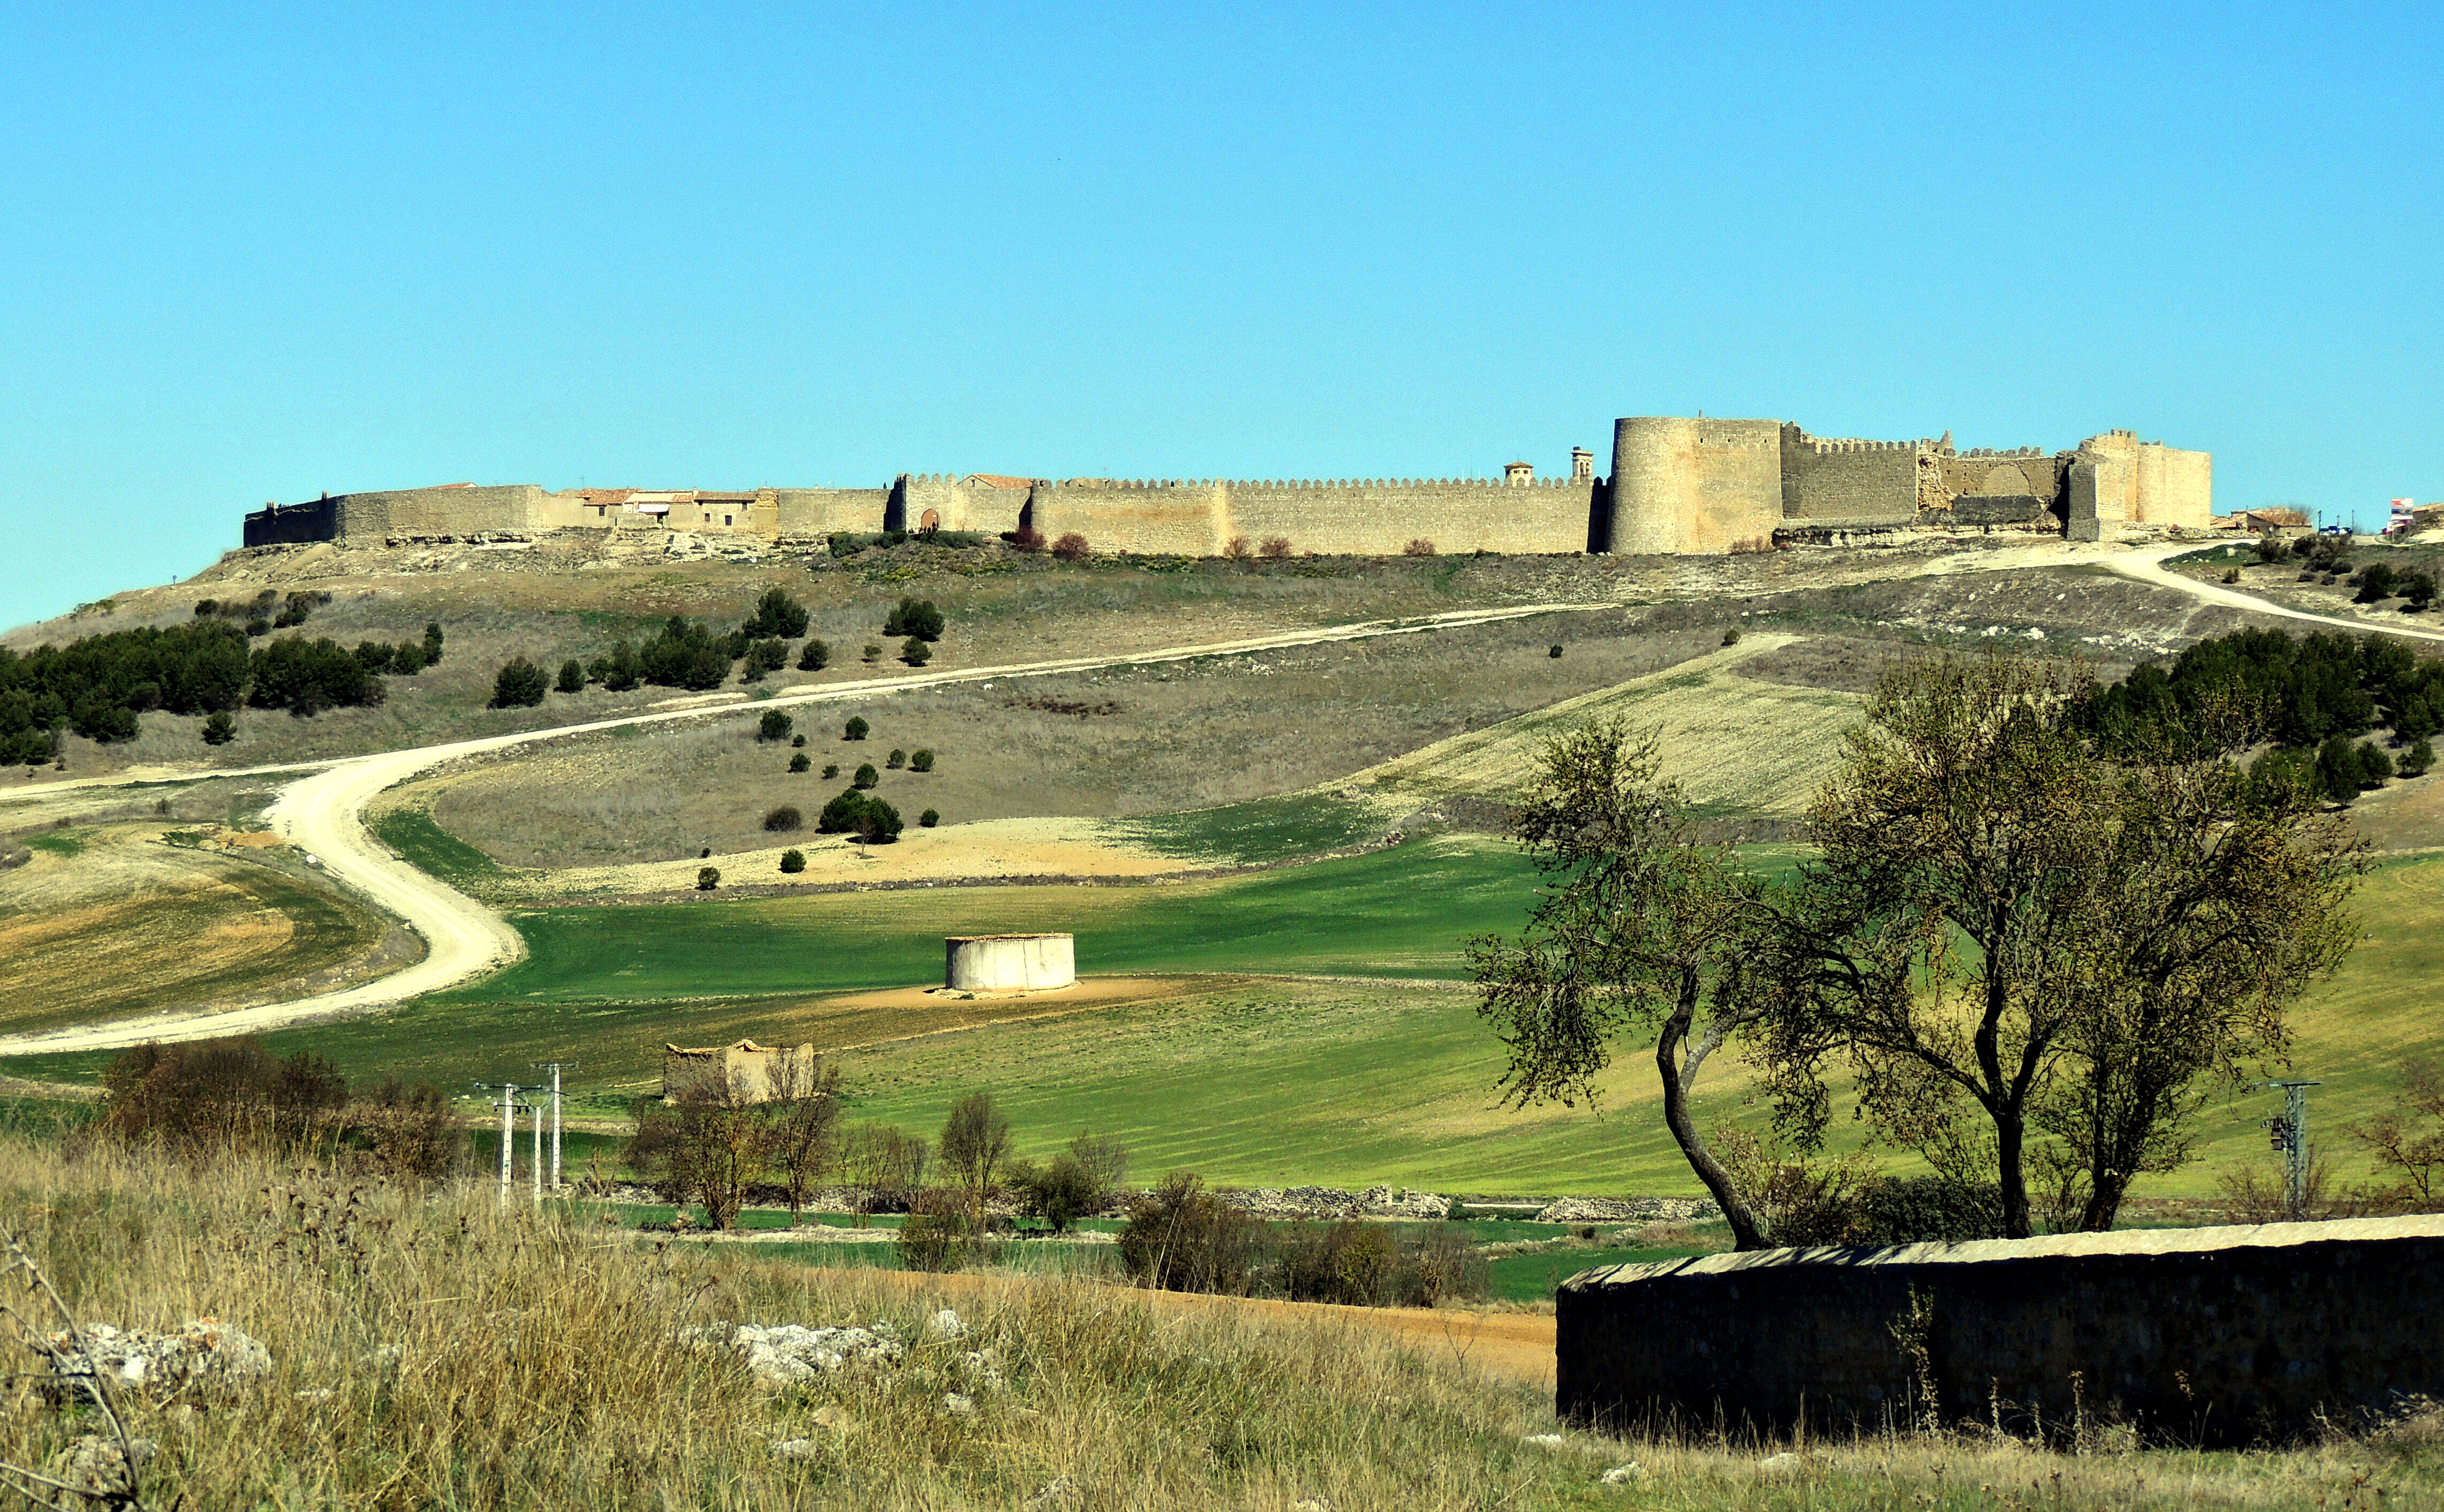
landscape, structure, hill, fortification, golf course, ruins, estate, rural area, ancient history, sport venue